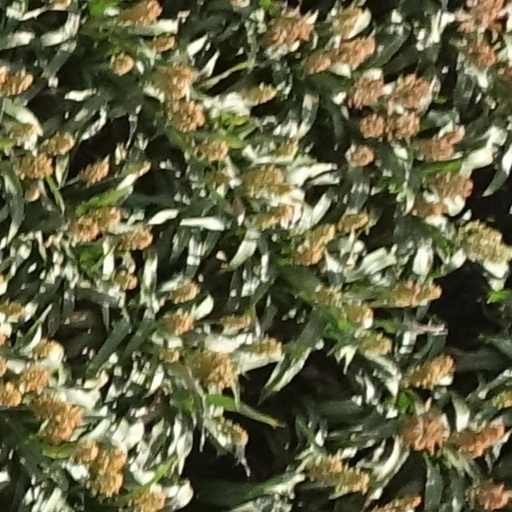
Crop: sorghum